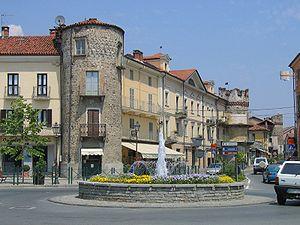
Giaveno est une commune italienne d'environ 16 700 habitants, située dans la ville métropolitaine de Turin, dans la région Piémont, dans le nord-ouest de l'Italie.